Créteil-Pompadour station

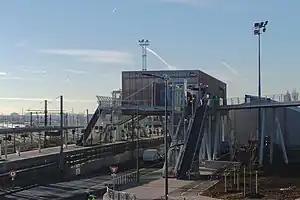
Créteil-Pompadour station platforms

Créteil-Pompadour station is a railway station located in Créteil, a suburb south of Paris, France. The station was opened on 15 December 2013 and is located on the Paris–Marseille railway. The station is served by Paris' express suburban rail system, the RER. The train services are operated by SNCF.